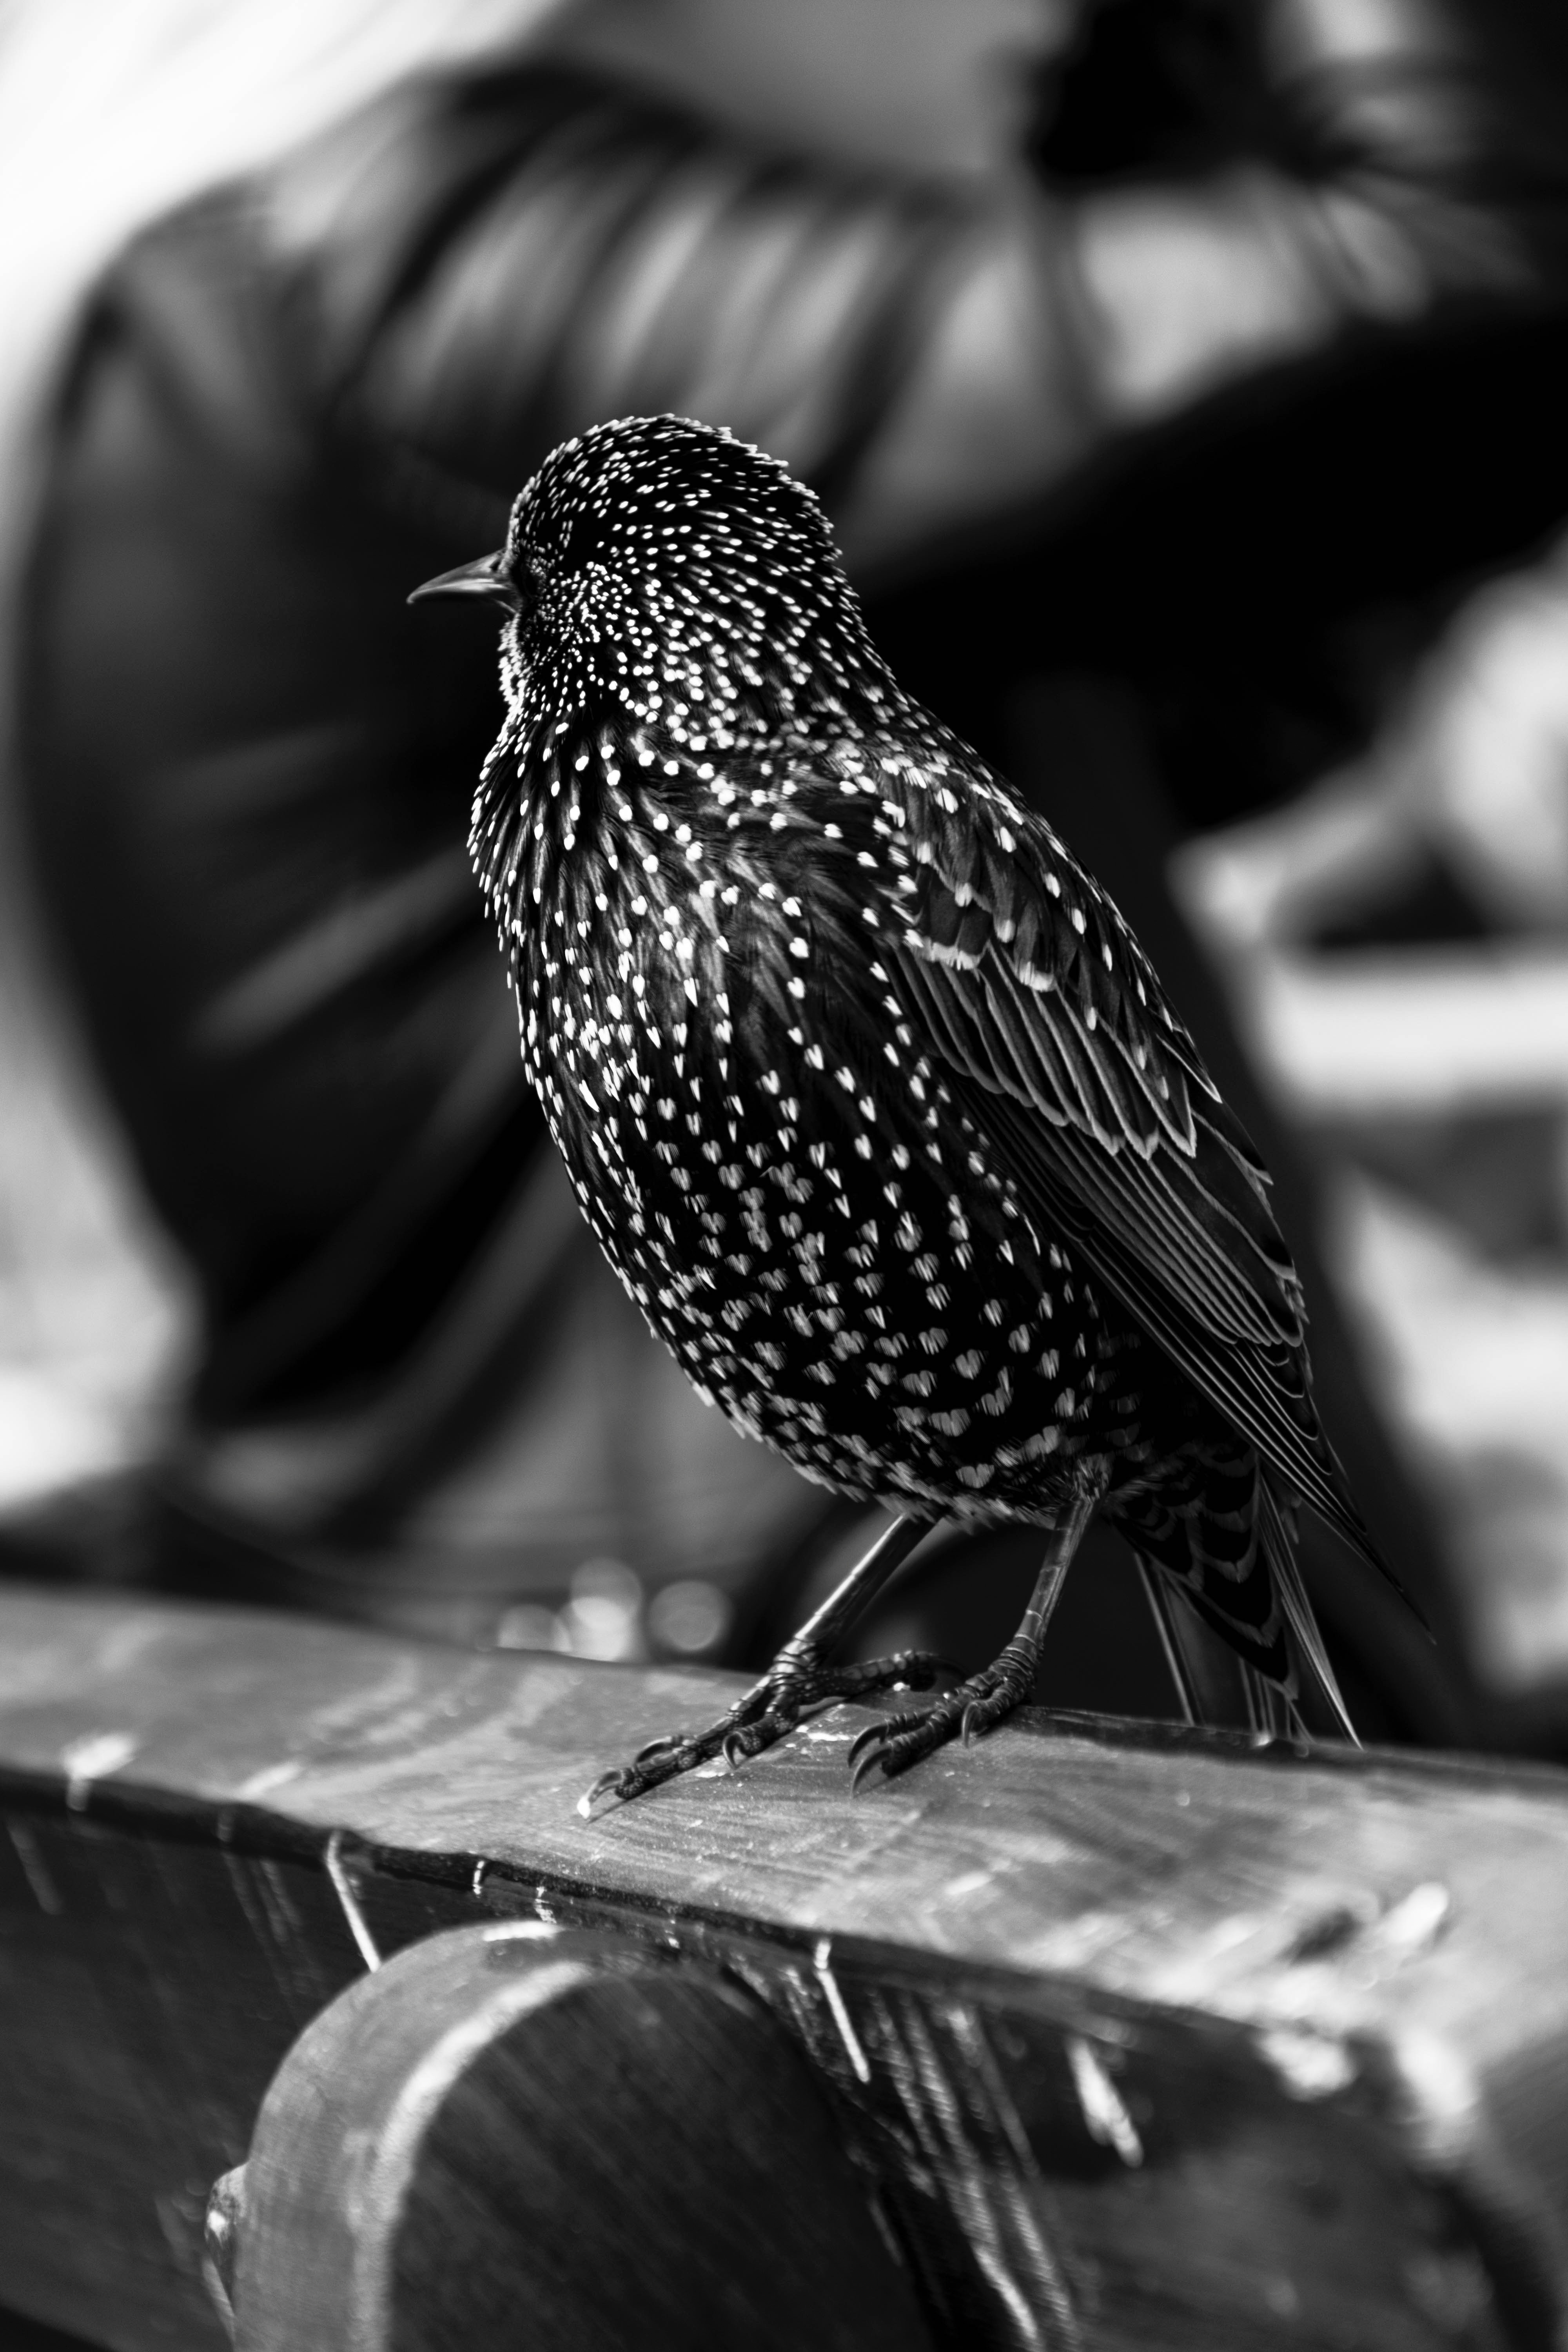
starling, european starling, black, bird, black and white, beak, monochrome photography, monochrome, wildlife, perching bird, photography, stock photography, songbird, style